William B. Bradford

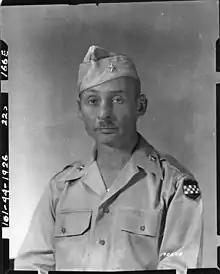

Bradford died on January 12, 1965, in Rome, Italy at the age of 68 following a prolonged illness. He was buried at Arlington National Cemetery, Section 34, Site 18-A.